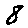
Label: 8